Yaroslav Svorak

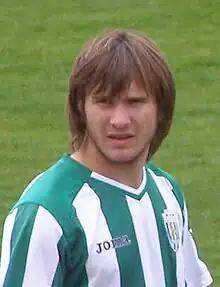
Svorak in 2009

Yaroslav Svorak (born 7 February 1989) is a Ukrainian former professional footballer who played as a forward.